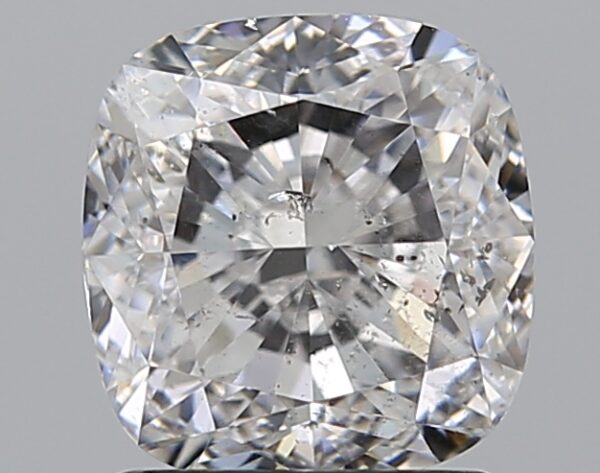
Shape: cushion
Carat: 2
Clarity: SI2
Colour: E
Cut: VG
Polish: EX
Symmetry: EX
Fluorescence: N
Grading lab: GIA
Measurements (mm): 6.9 x 6.66 x 4.75